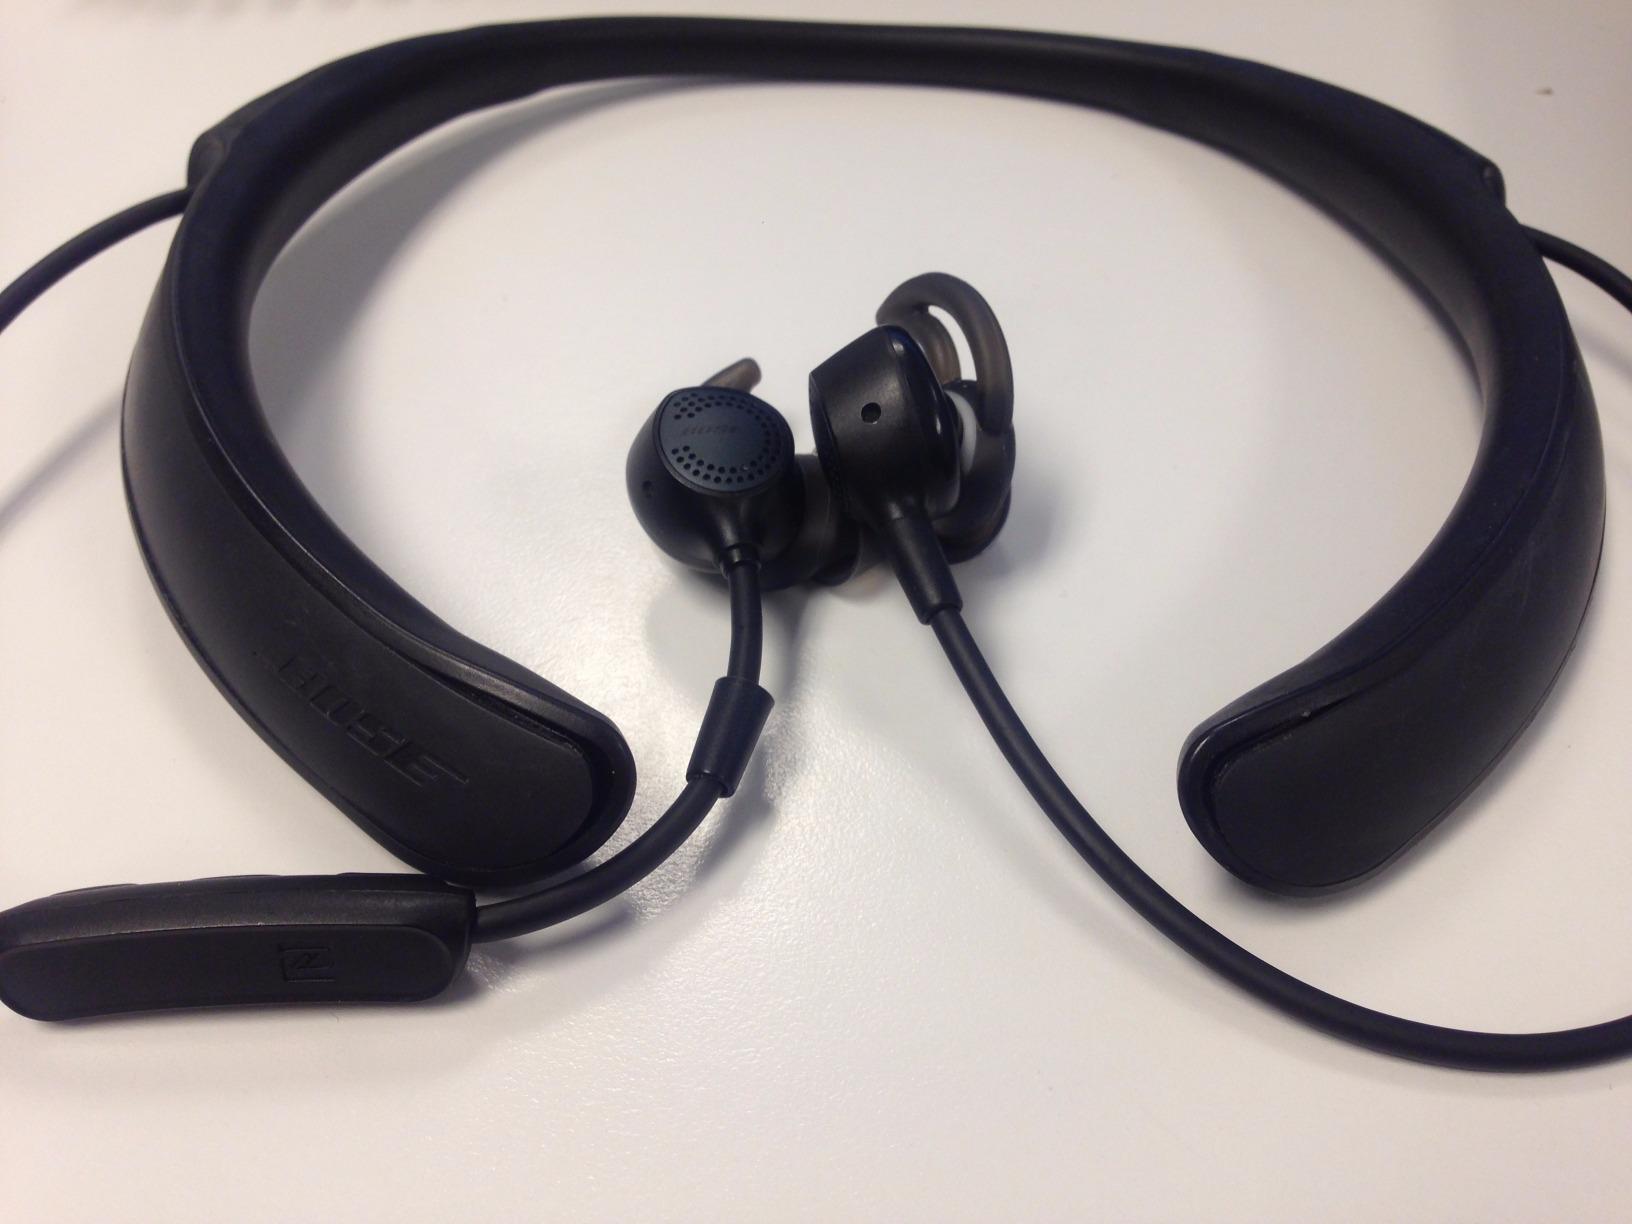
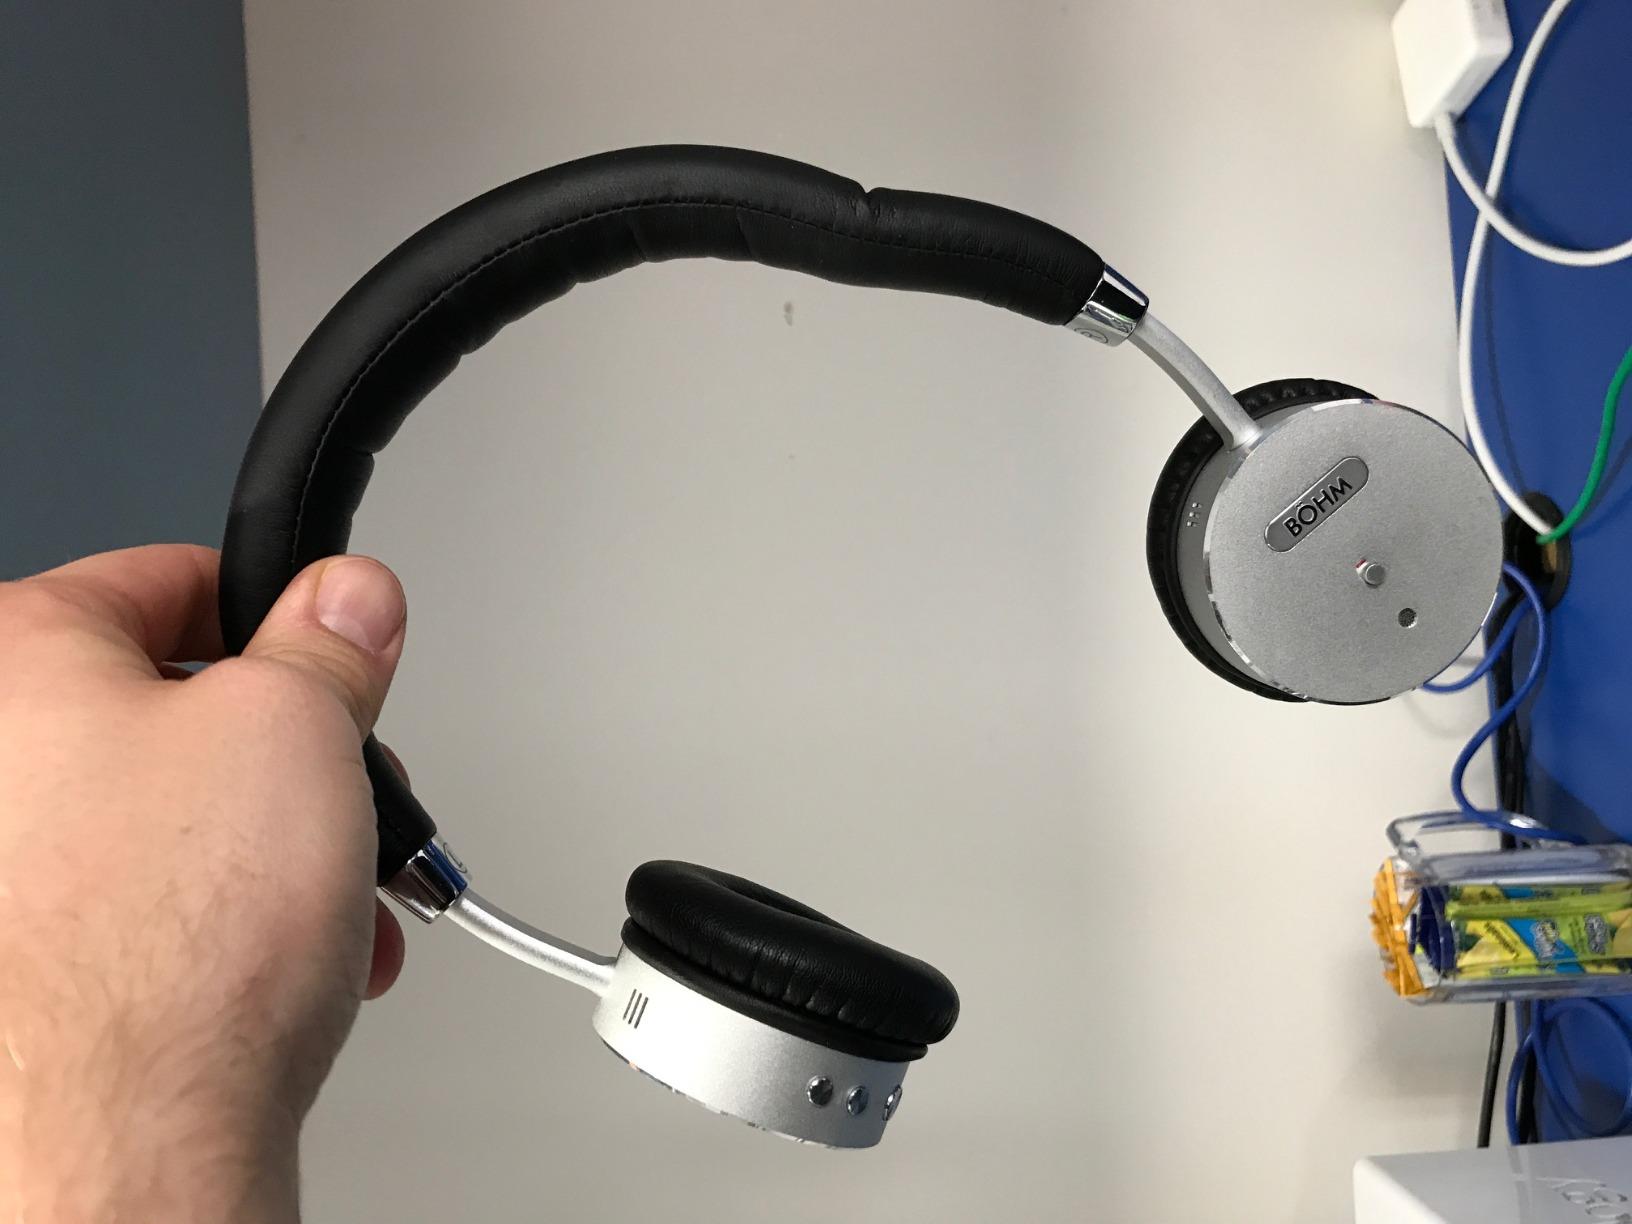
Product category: headphones
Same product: no